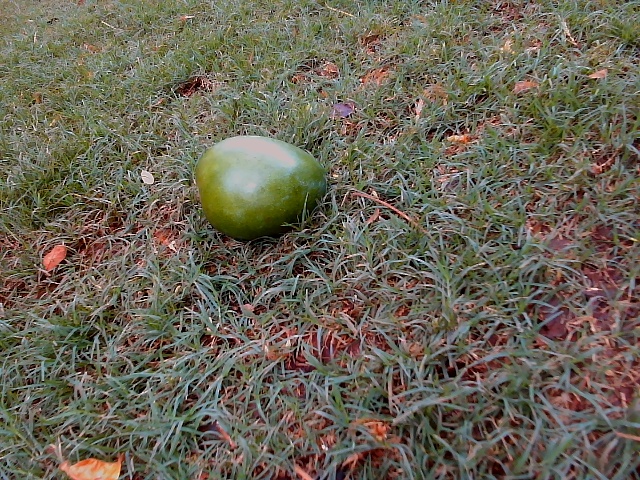
Label: Raw_Mango